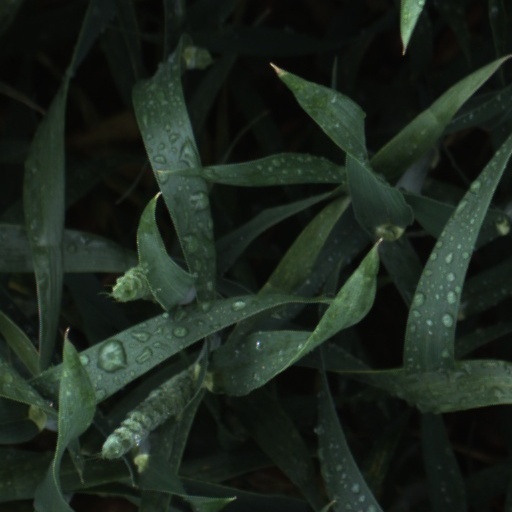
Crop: wheat